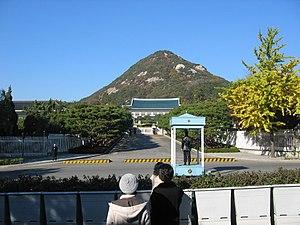
La Maison Bleue est la résidence et le bureau du président de la République de Corée du Sud. Elle est située à Séoul.